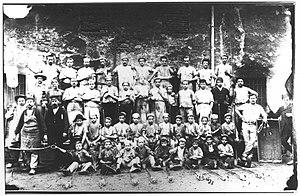
Verriers de Givors, env. 1880. Archives municipales de Givors, cote 5Fi 1796
Givors est une commune française située dans la métropole de Lyon en région Auvergne-Rhône-Alpes.